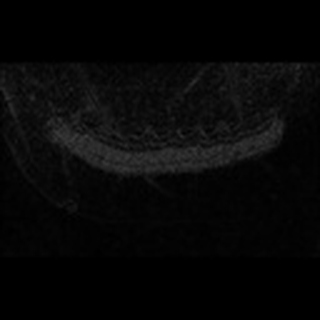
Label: cotton_army_worm